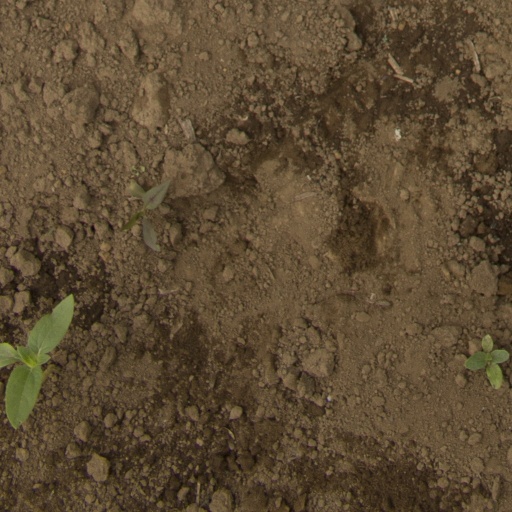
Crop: Jerusalem artichoke